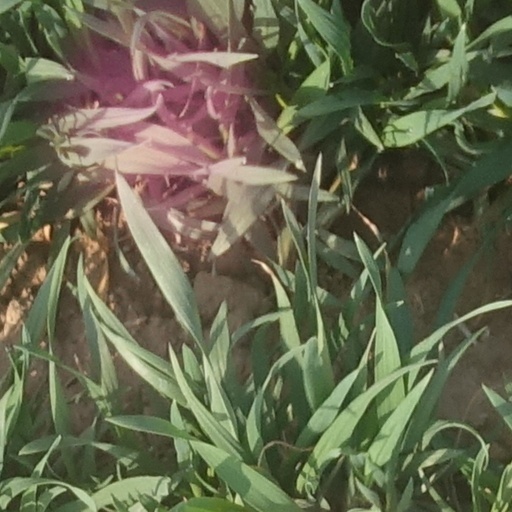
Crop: wheat